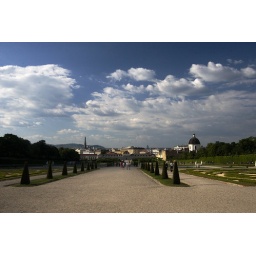
Ahhhhh, a lovely sit down on the Belvedere palace steps with cold bottles of water in the evening sun.